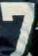
Number: 7